Theaters Against War

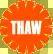
THAW Logo

Theaters Against War (THAW), was a coalition of theaters and volunteer theater artists organized to protest the Iraq War and the perceived concomitant restrictions on civil liberties in the US. As of November 2007, THAW had more than 250 member theaters, largely in New York City, but with some representation through the United States and abroad.